Rakhi Ka Swayamwar

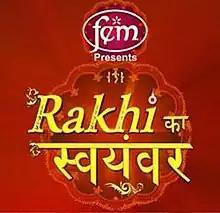
Promotional logo

Rakhi Ka Swayamwar was a reality show broadcast on NDTV Imagine. The show started on 29 June 2009 and ended on 2 August 2009. It was hosted by Bollywood actor Ram Kapoor. The show was filmed at various locations in Udaipur.